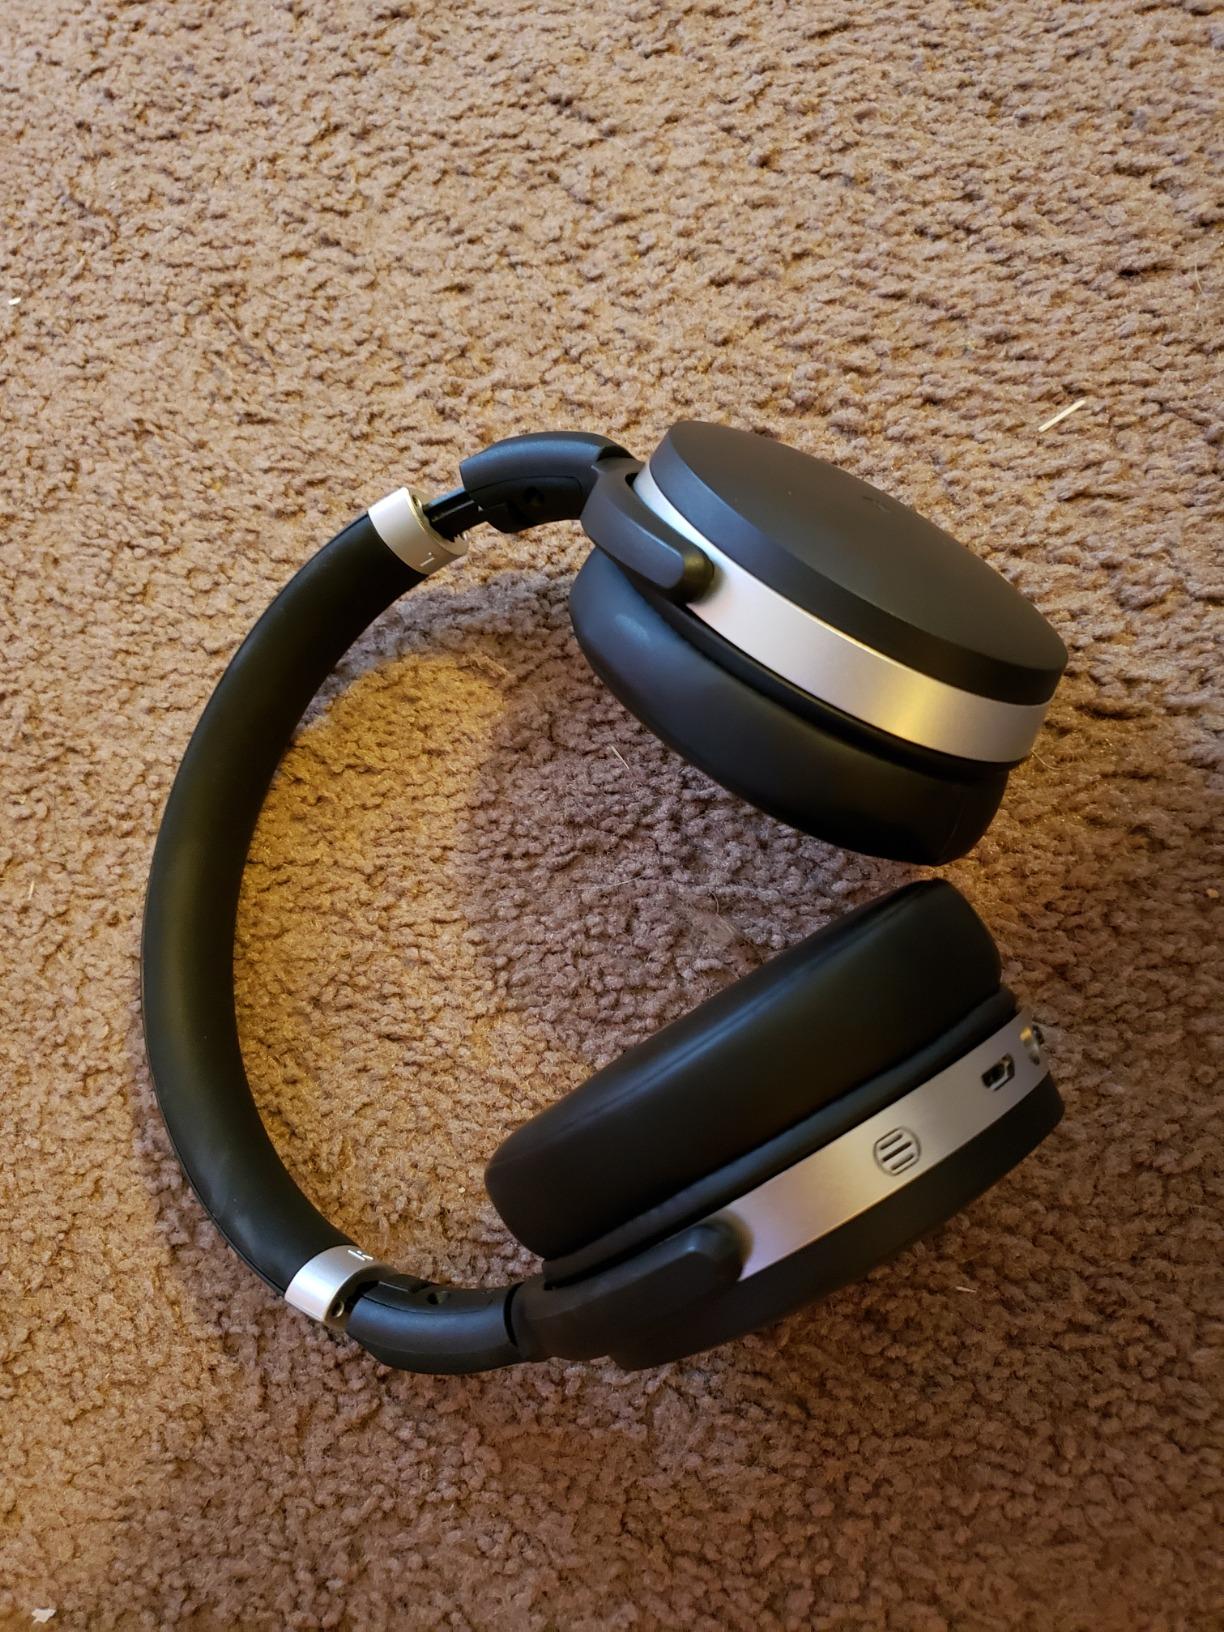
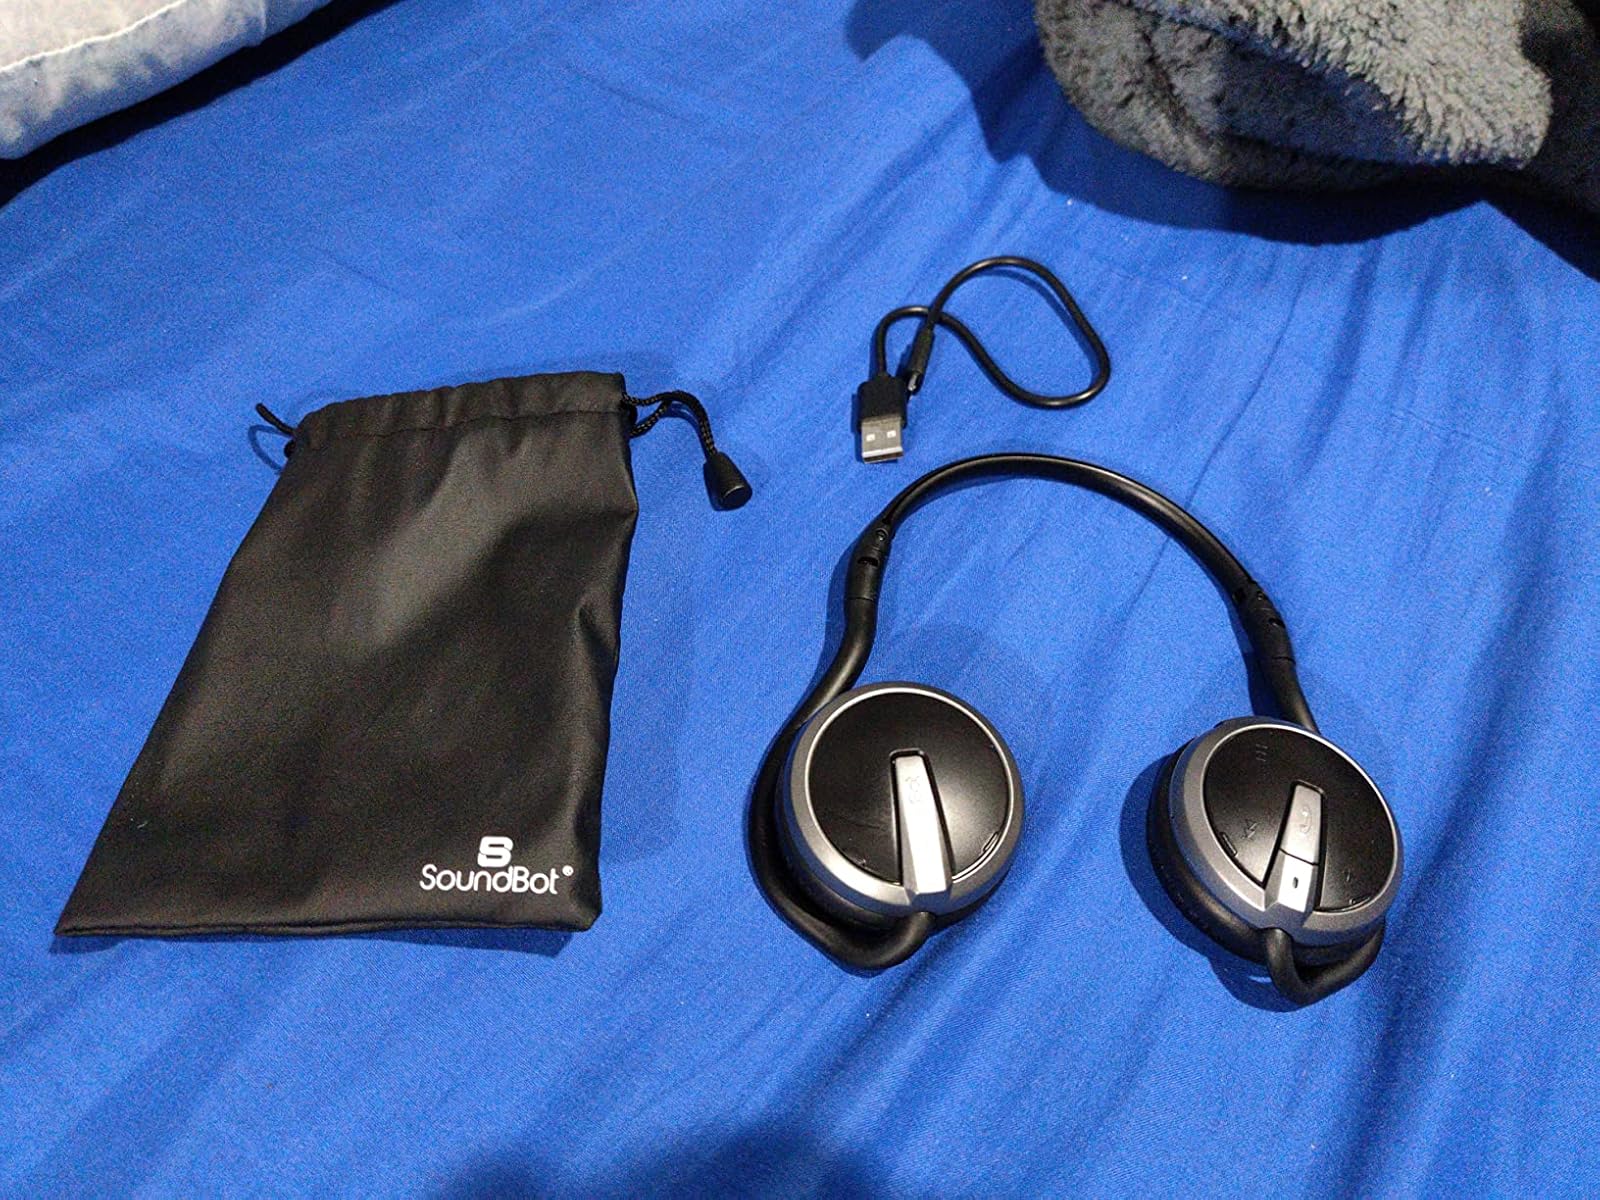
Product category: headphones
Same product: no